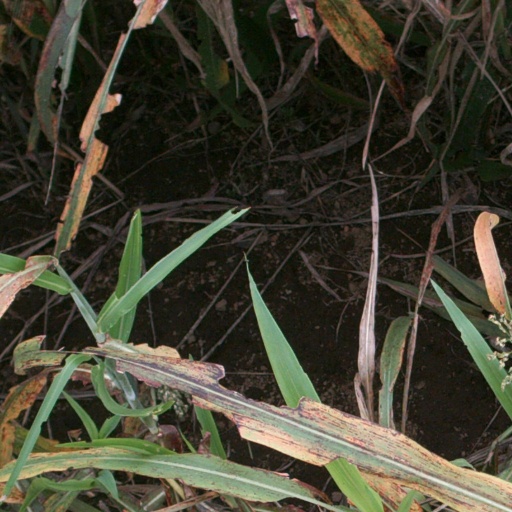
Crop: sorghum